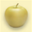
Label: apple